2014 Orkney earthquake

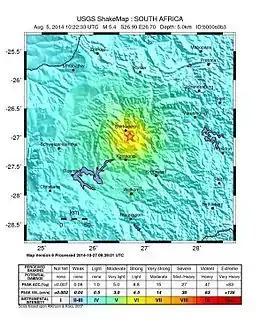
USGS ShakeMap illustrating the intensity of the earthquake

The 2014 Orkney earthquake occurred at 12:22:33 SAST on 5 August, with the epicentre near Orkney, a gold mining town in the Klerksdorp district in the North West province of South Africa. The shock was assigned a magnitude of 5.5 on the Richter scale by the Council for Geoscience (CGS) in South Africa, making it the biggest earthquake in South Africa since the 1969 Tulbagh earthquake, which had a magnitude of 6.3 on the Richter scale. The United States Geological Survey (USGS) estimated a focal depth of . The CGS reported 84 aftershocks on 5 August and 31 aftershocks on 6 August, with a magnitude of 1.0 to 3.8 on the Richter scale. According to the CGS, the earthquake is the biggest mining-related earthquake in South African history.